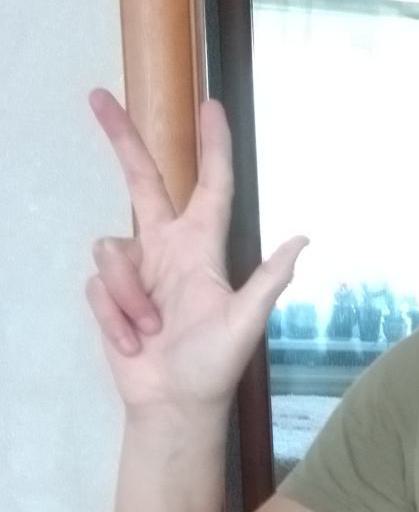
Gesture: three2